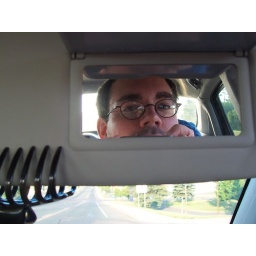
Mark in the car mirror